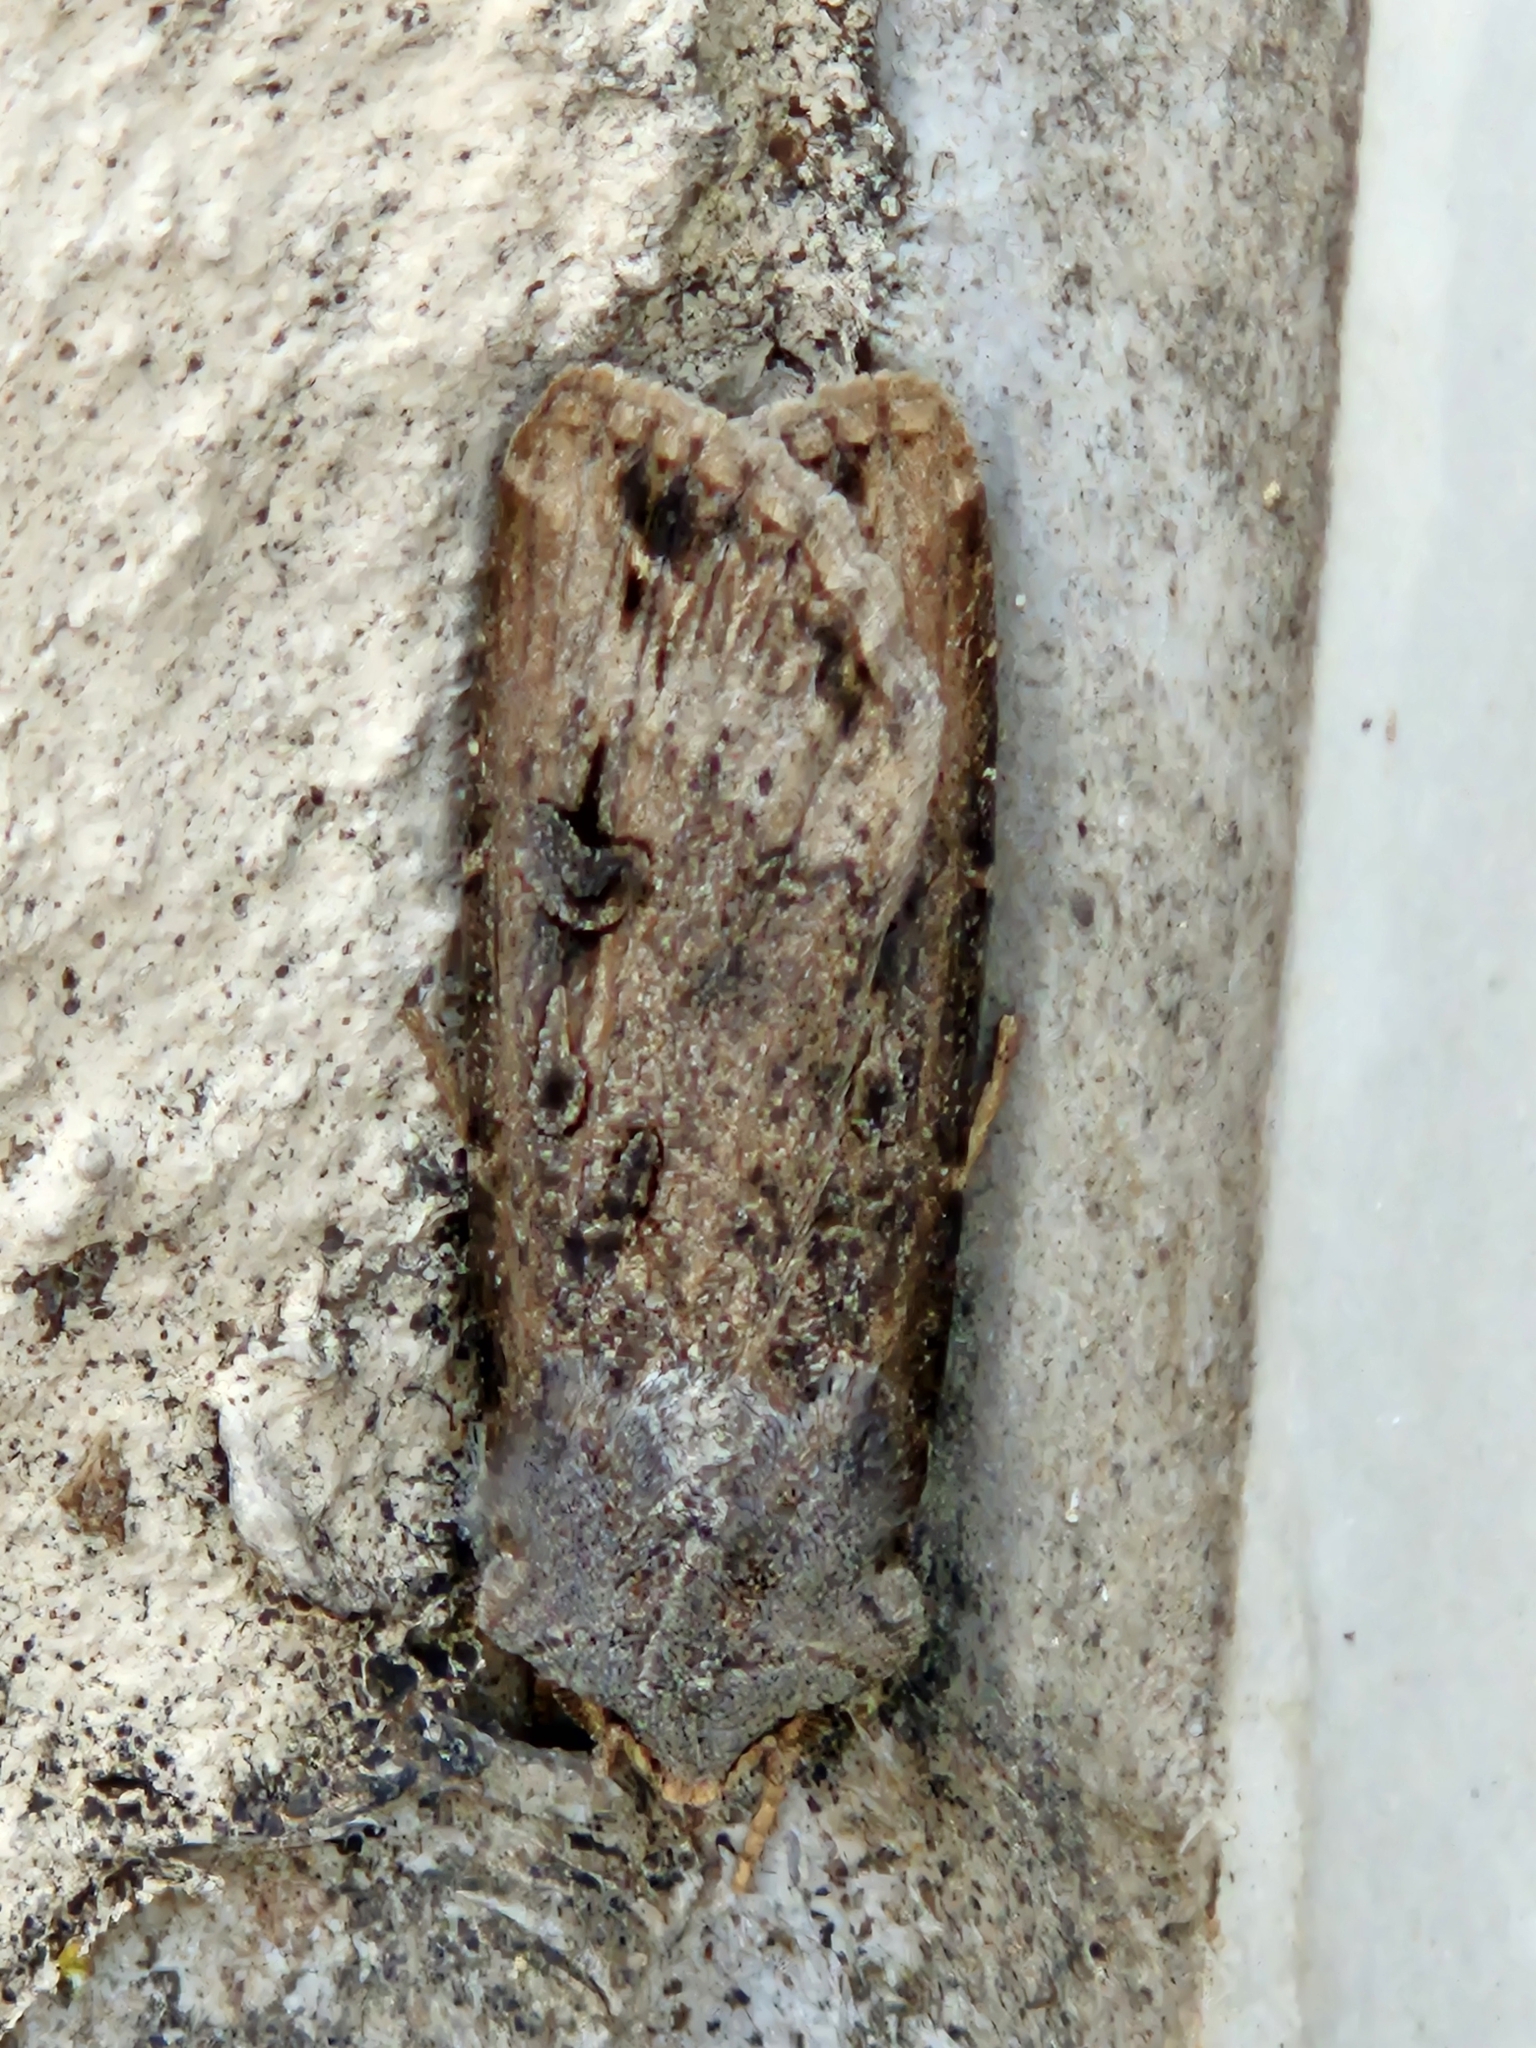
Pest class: cutworms